Peter Vanlore

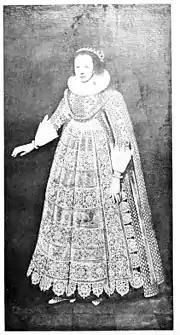
Anne Vanlore

He married Jacoba Teighbott or Thibault on or before 19 July 1585, by whom he had 11 children including: